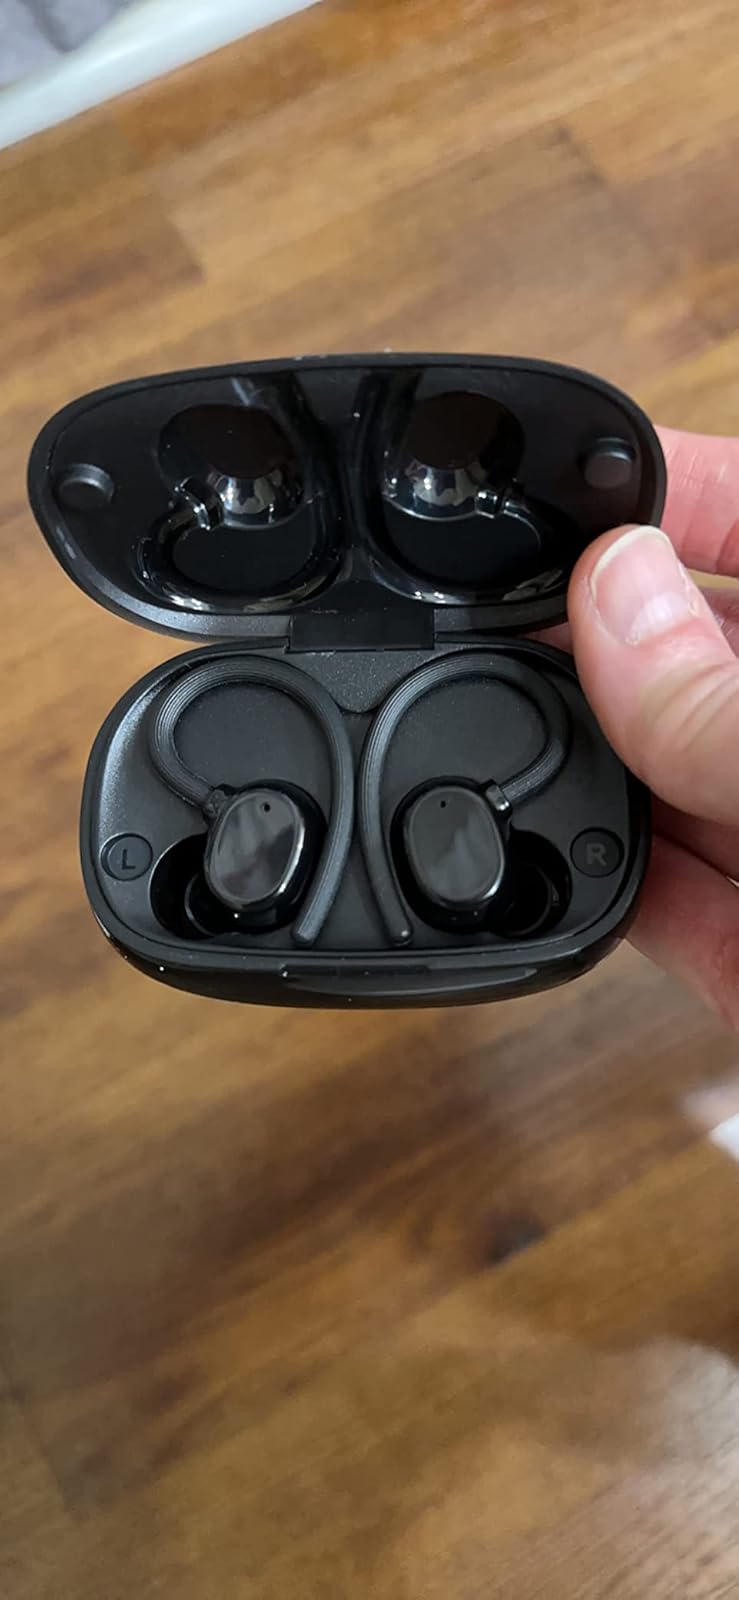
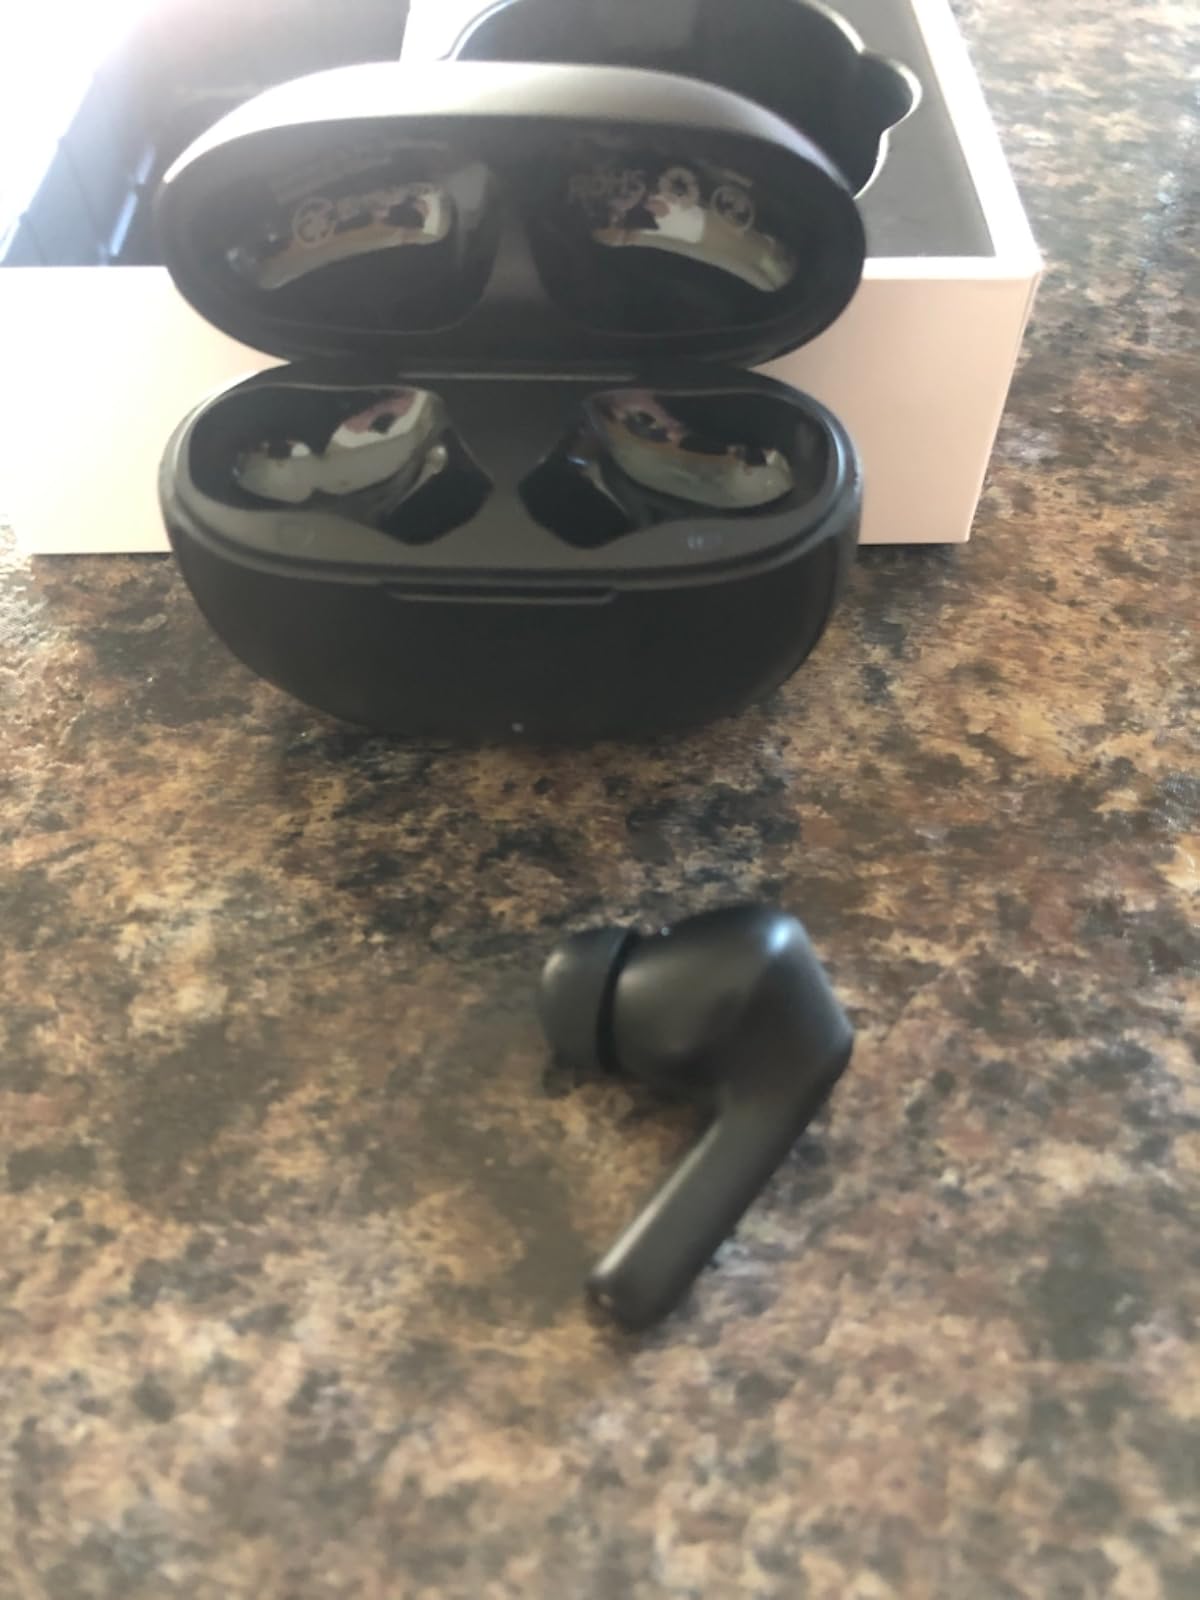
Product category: earbuds
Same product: no